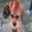
Label: dog